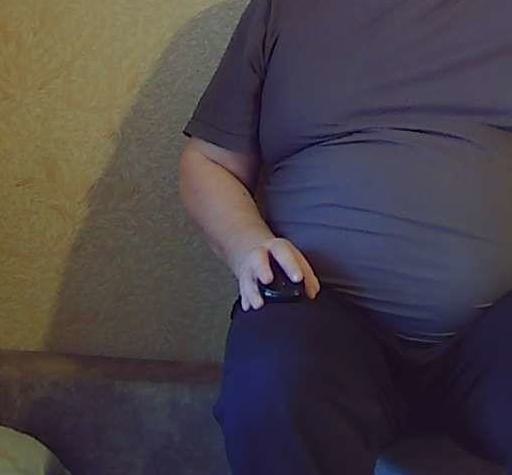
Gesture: no_gesture